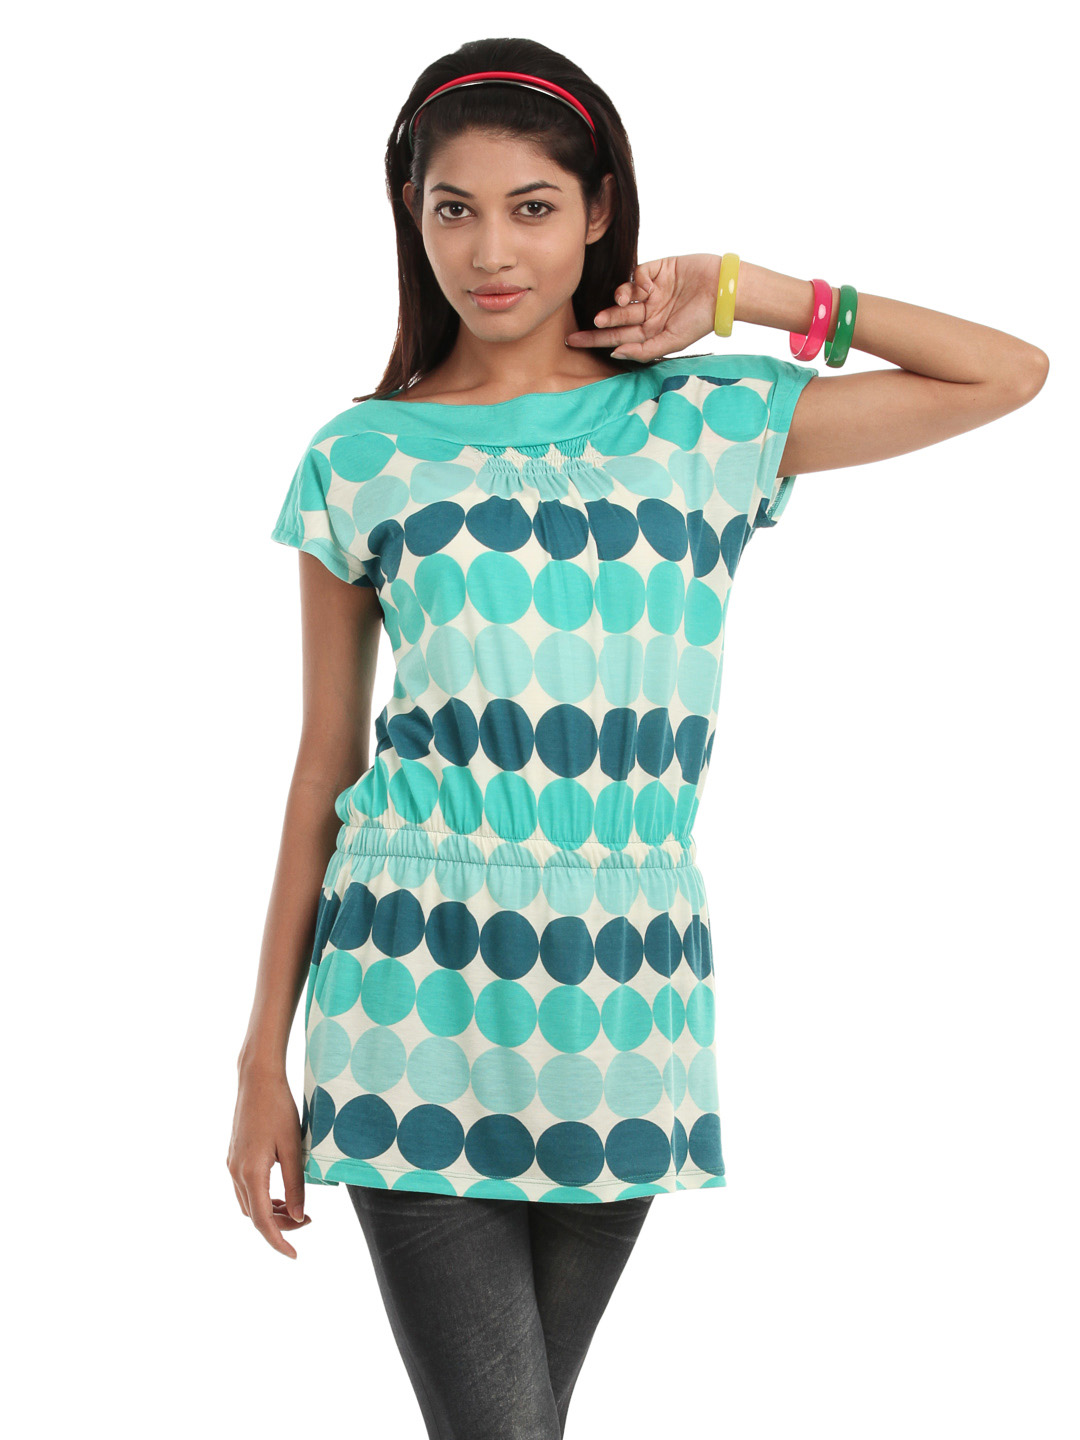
109F Women Blue & Green Polka Dot Print Tunic
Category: Apparel / Topwear / Tunics
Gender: Women
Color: Blue
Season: Summer 2012
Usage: Casual